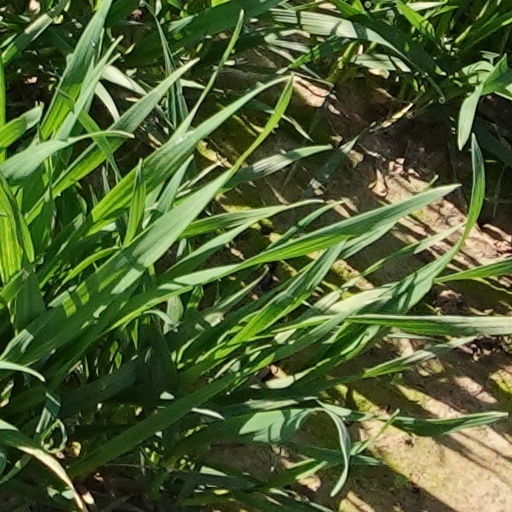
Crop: wheat